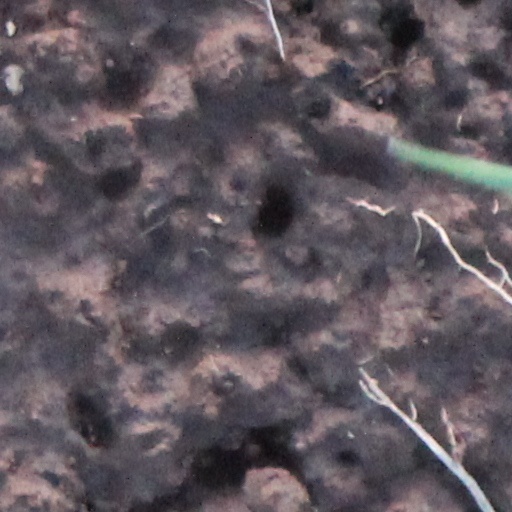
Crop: wheat